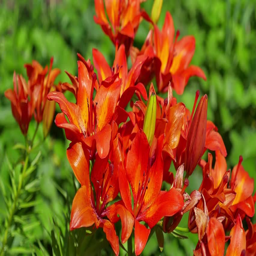
person of orange lilies in a summer garden